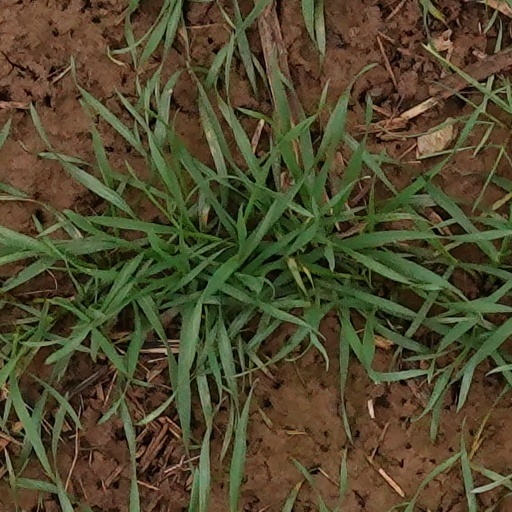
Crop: wheat